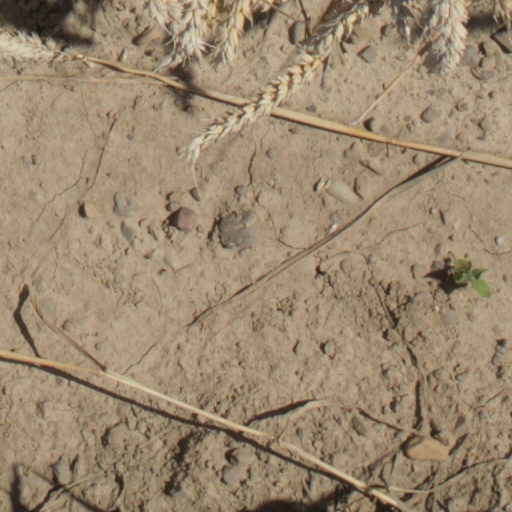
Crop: wheat